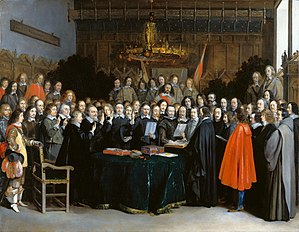
Trediveårskrigen / Den westfalske fred og følgerne af krigen
Underskrivelsen af den westfalske fred i Münster 1648; Maleri af Gerard ter Borch (ca. 1648).
Trediveårskrigen var en række militære konflikter i Centraleuropa, hovedsageligt i Tyskland. Som udgangspunkt var krigen en religionskrig mellem katolikker og protestanter inden for det Tysk-romerske rige, repræsenteret ved Den katolske liga og Den Protestantiske Union, selvom intern politik og magtbalance i riget også spillede en stor rolle. Gradvist udviklede krigen sig til en mere generel konflikt, der involverede de fleste europæiske stormagter.